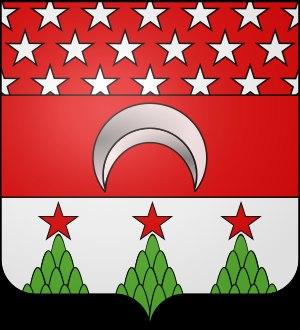
Le titre de duc de Valmy et de l'Empire a été créé en mai 1808 par Napoléon Iᵉʳ au profit de François Christophe Kellermann, maréchal d'Empire.